Fatal Visions

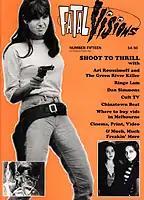

Fatal Visions was a cult film magazine from Melbourne, Australia, that ran from 1988 to 1998, and was edited by journalist Michael Helms. The magazine was published two or three times a year, and featured various reviews and interviews, but focused chiefly on covering horror, action and exploitation movies. Due to its proximity to the Chinatown Cinema theatres in Melbourne it featured - from its early issues onwards - reviews and articles about Hong Kong action and exploitation films some years before these were well-covered by other magazines in the west. Editor Michael Helms continues to write freelance articles for magazines such as "Fangoria" but was discussed the idea of bringing the magazine back to print in some form online. In 2013 the magazine became an online publication.